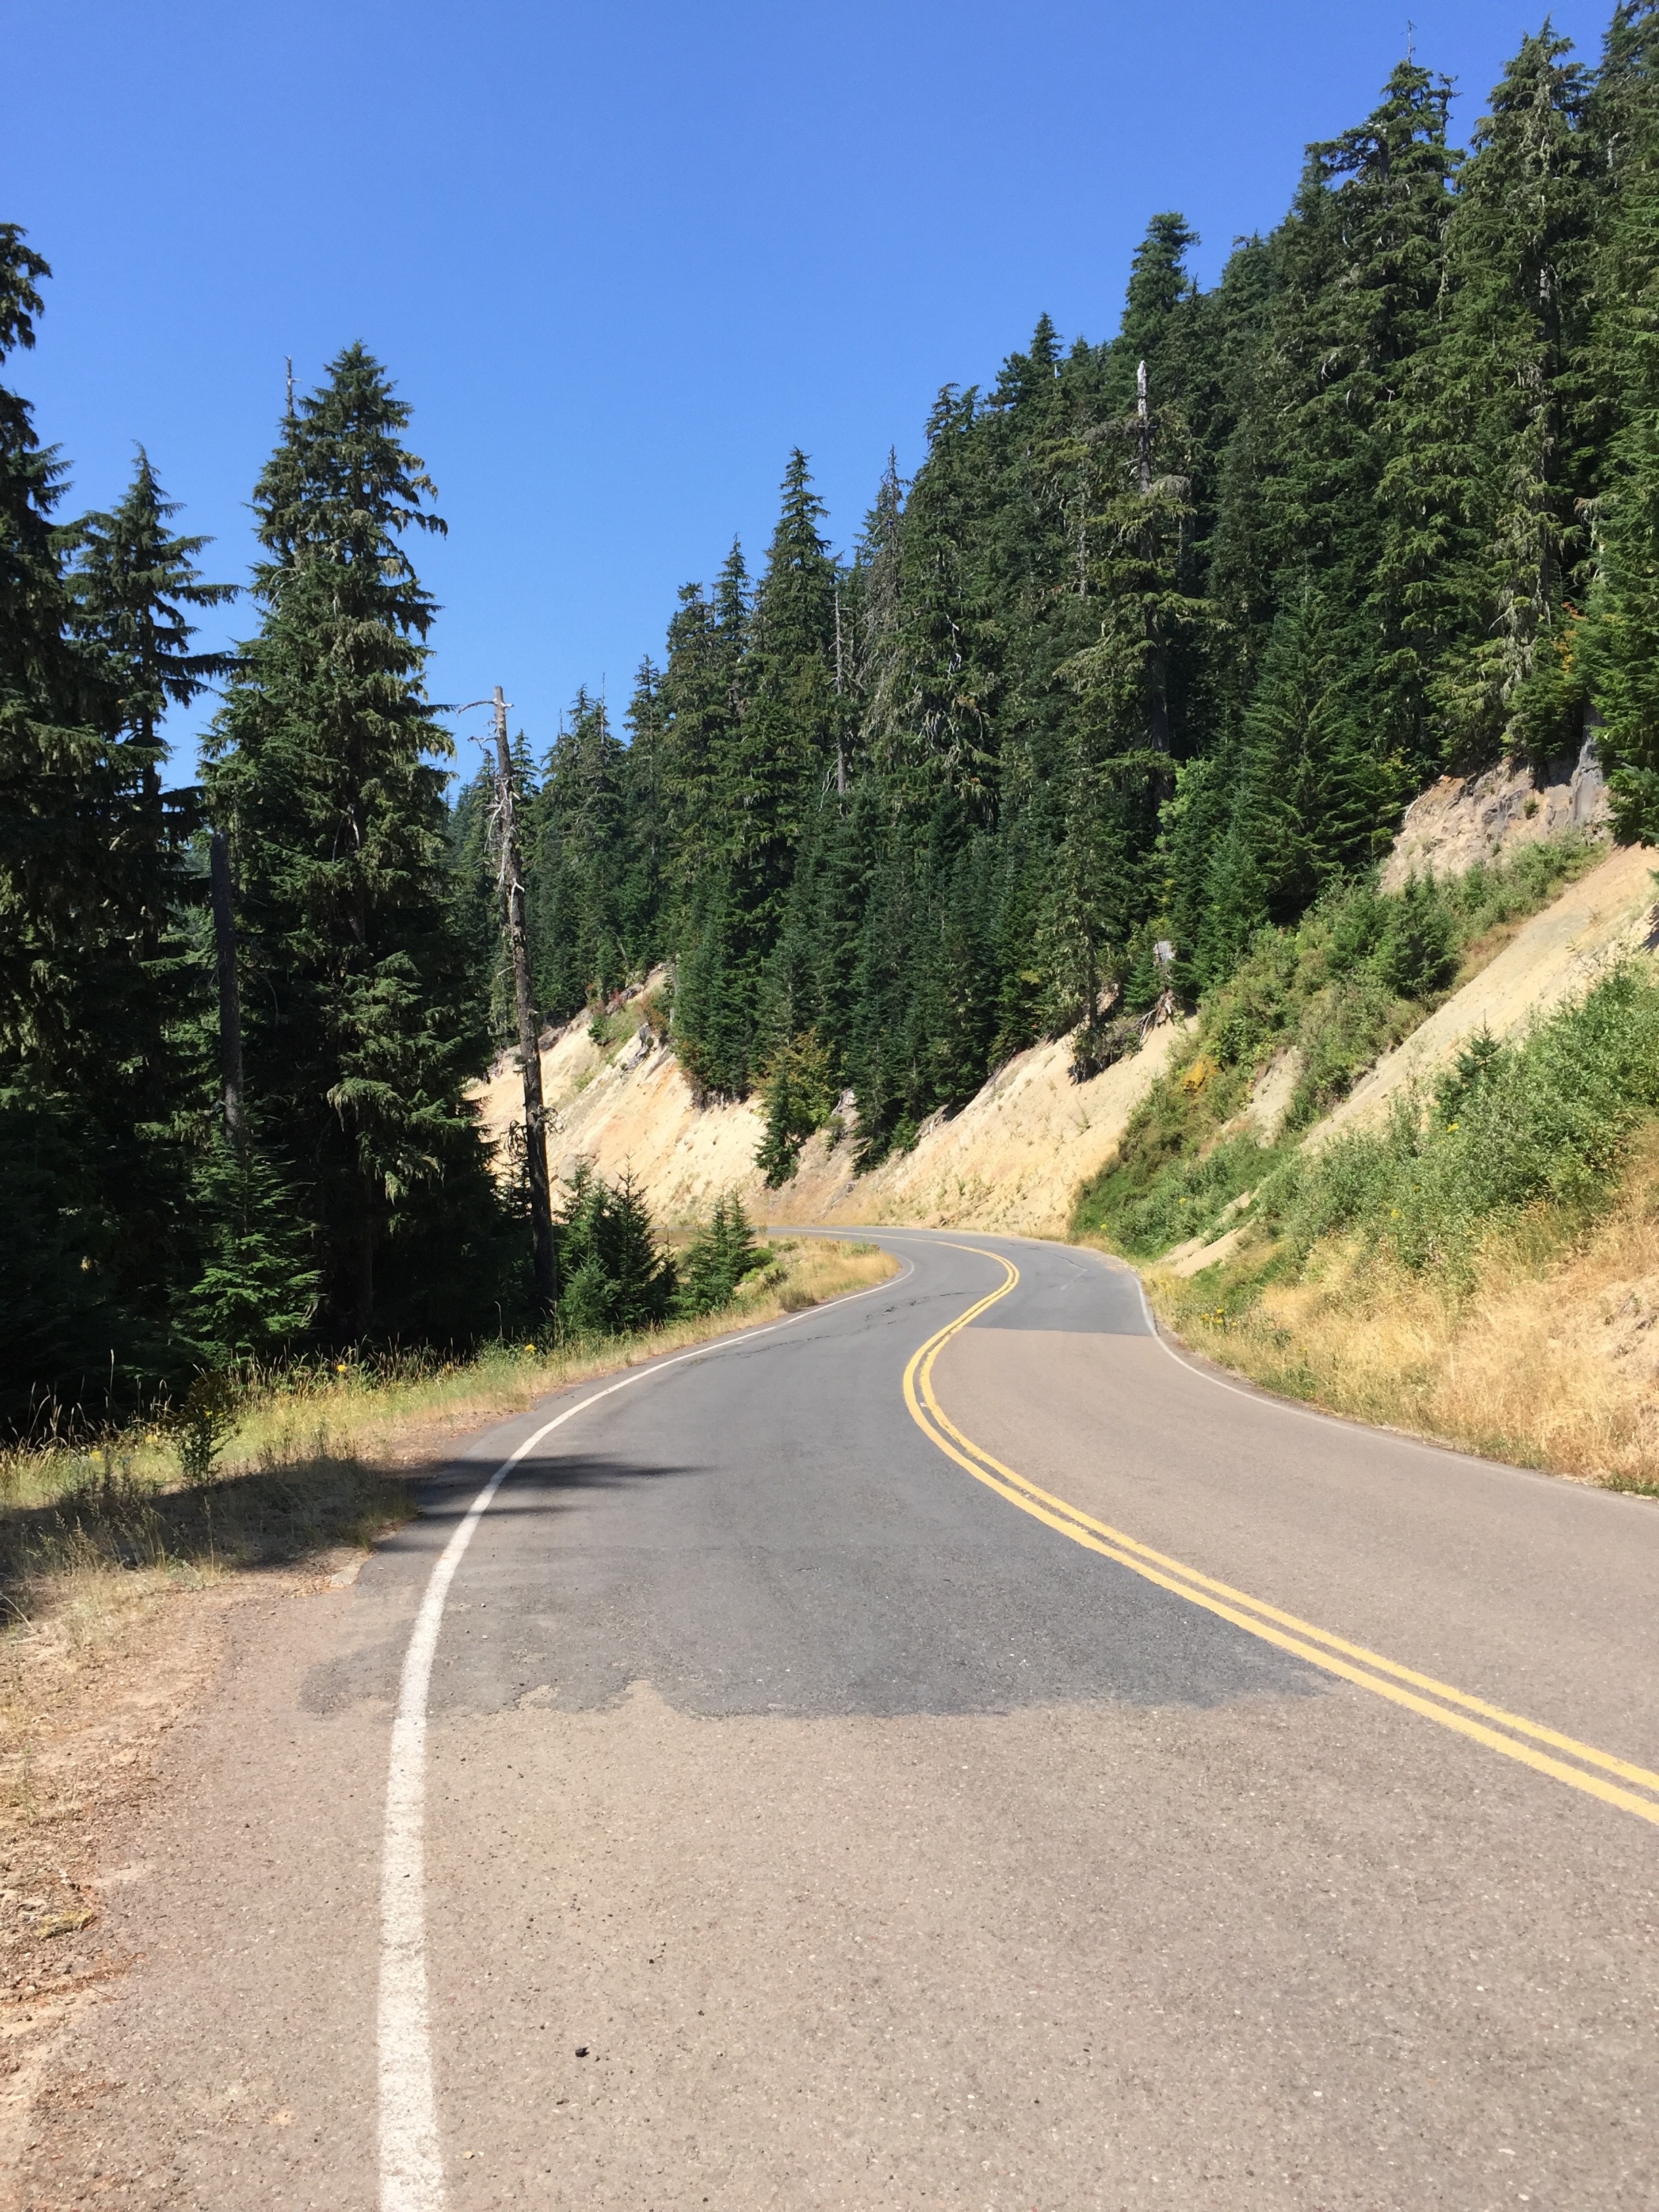
landscape, tree, nature, forest, mountain, road, trail, highway, mountain range, asphalt, travel, environment, green, curve, vehicle, scenic, natural, winding, lane, road trip, national, infrastructure, national forest, mountain pass, road surface, mountainous landforms, nonbuilding structure